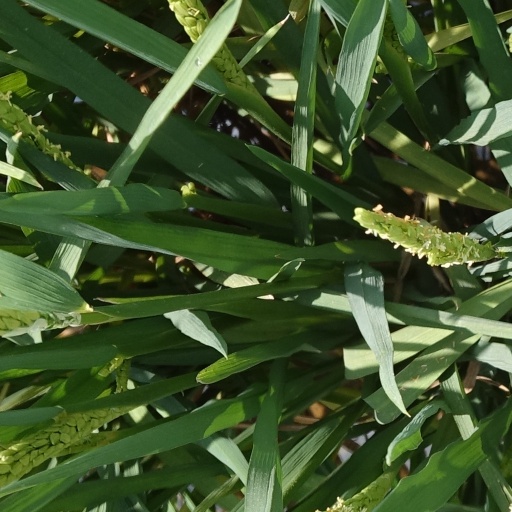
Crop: rice